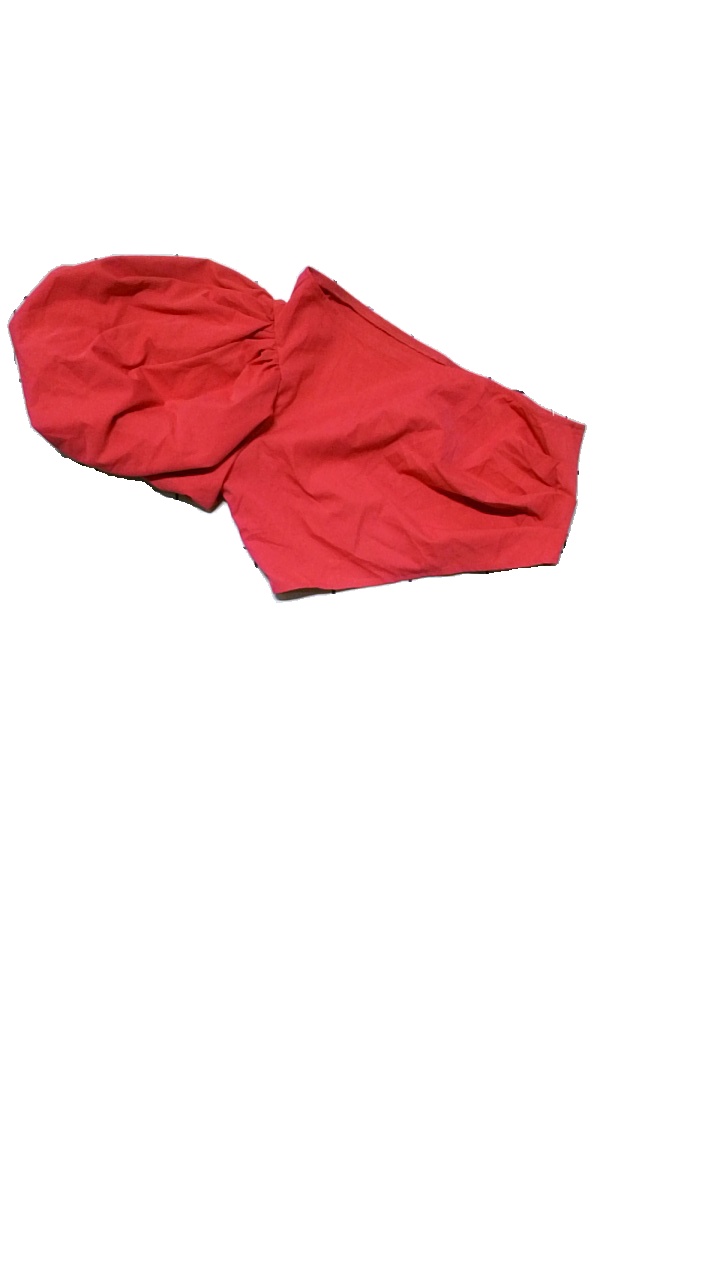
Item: Blouse (Ladies)
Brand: Shein
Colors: Pink
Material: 100% polyester
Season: All
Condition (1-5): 4
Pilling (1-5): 4
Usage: Export
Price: <50